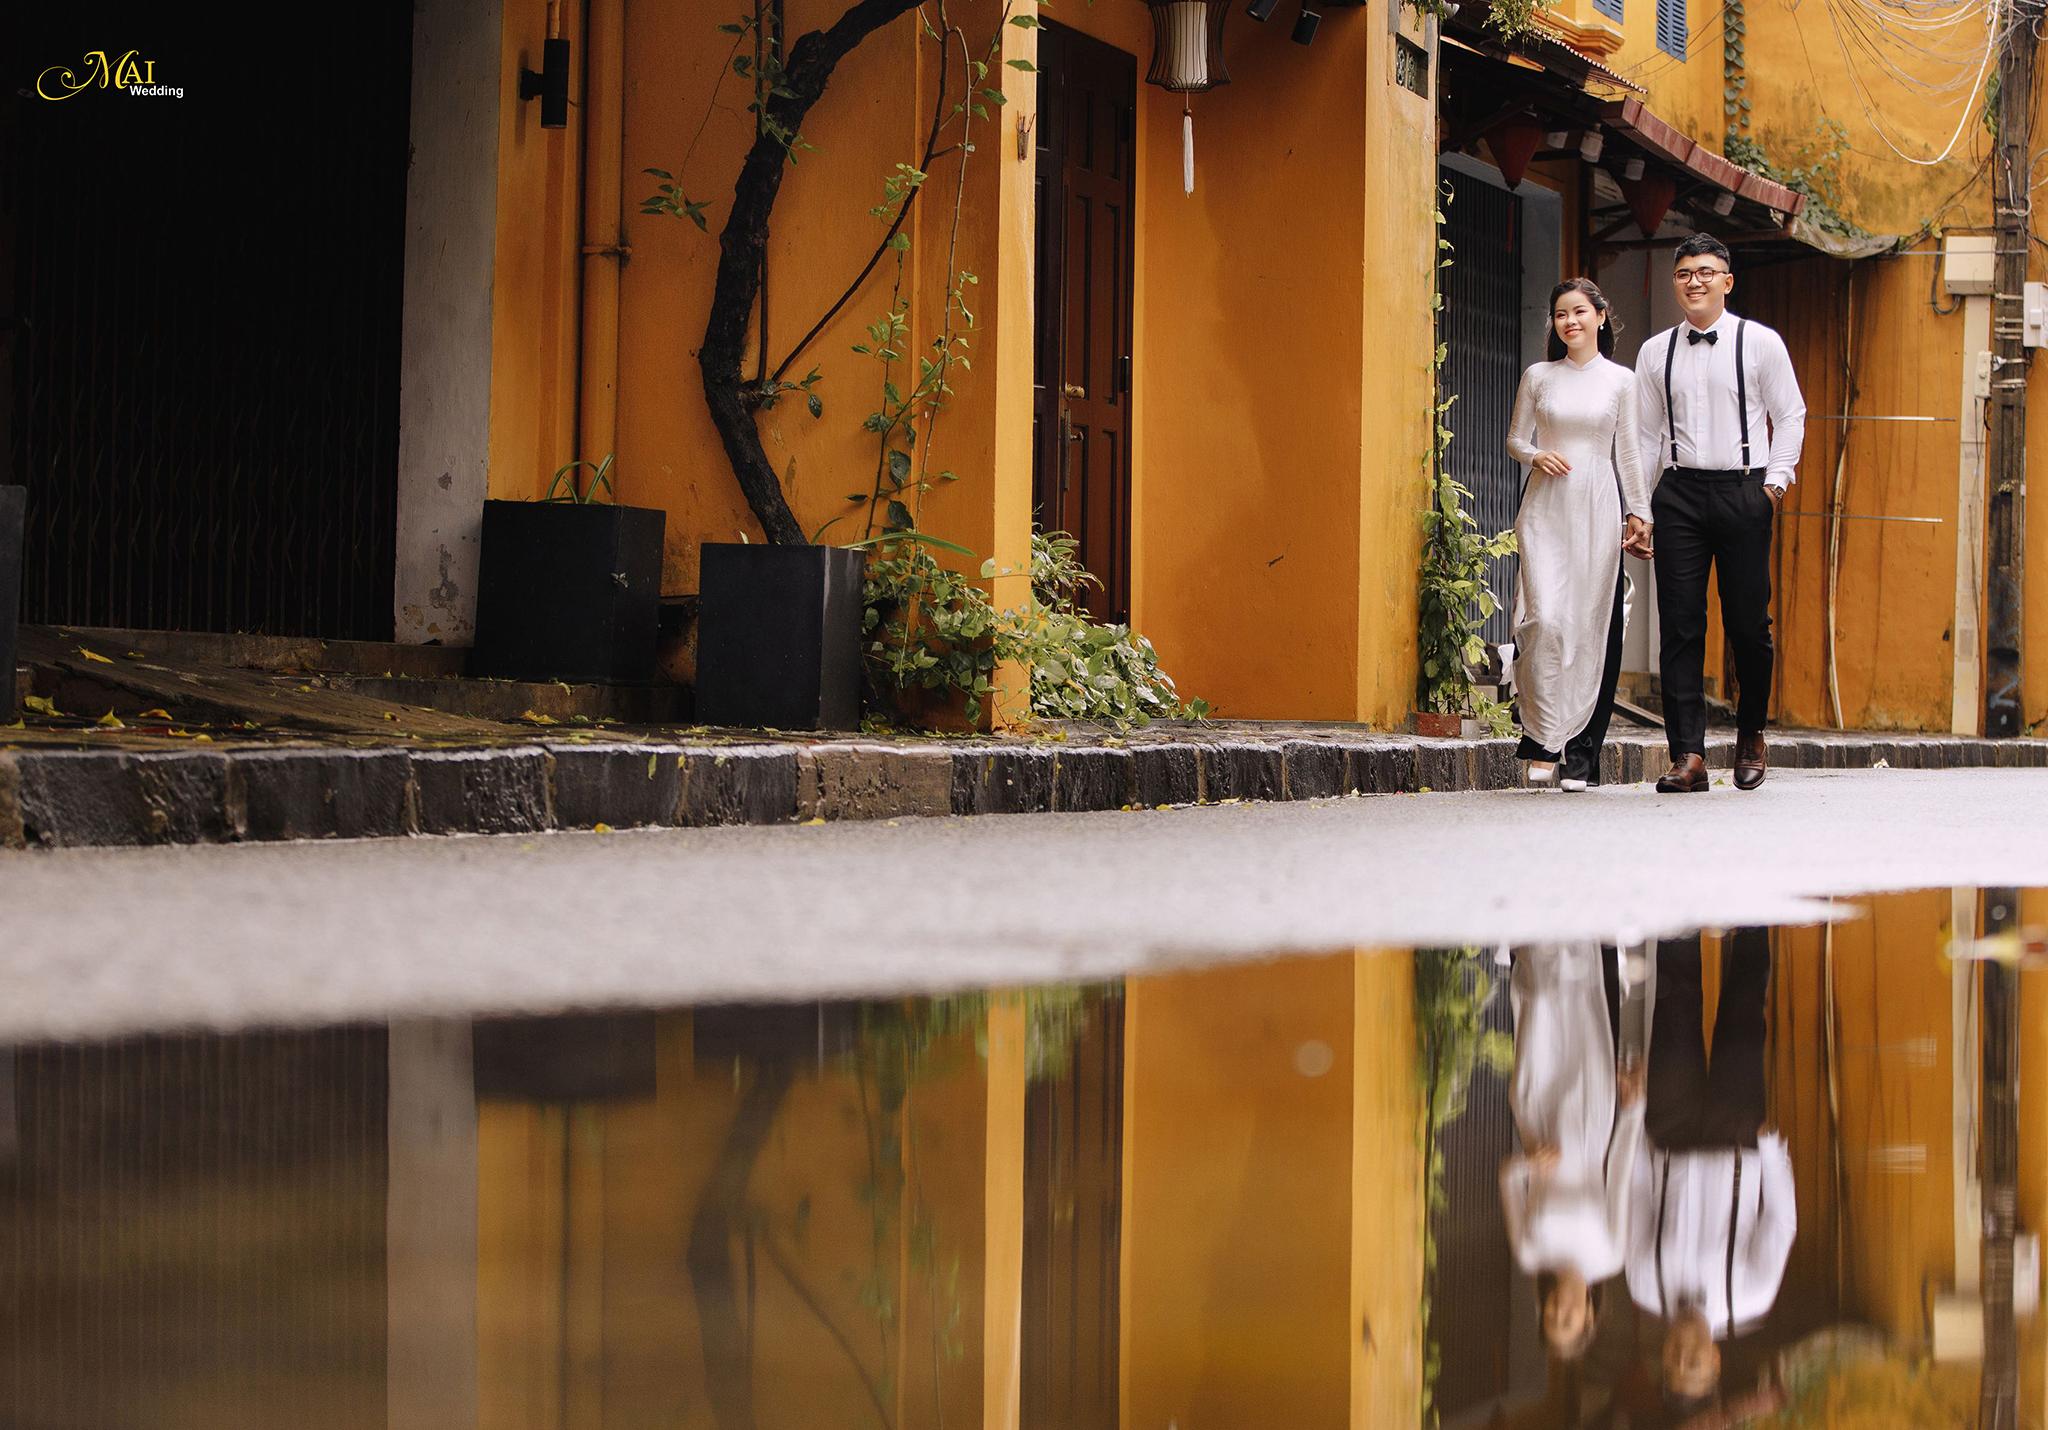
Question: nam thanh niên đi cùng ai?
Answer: nam thanh niên đang đi cùng cô gái mặc áo dài